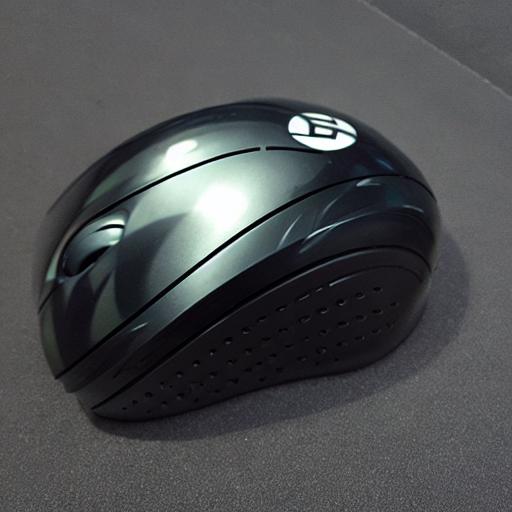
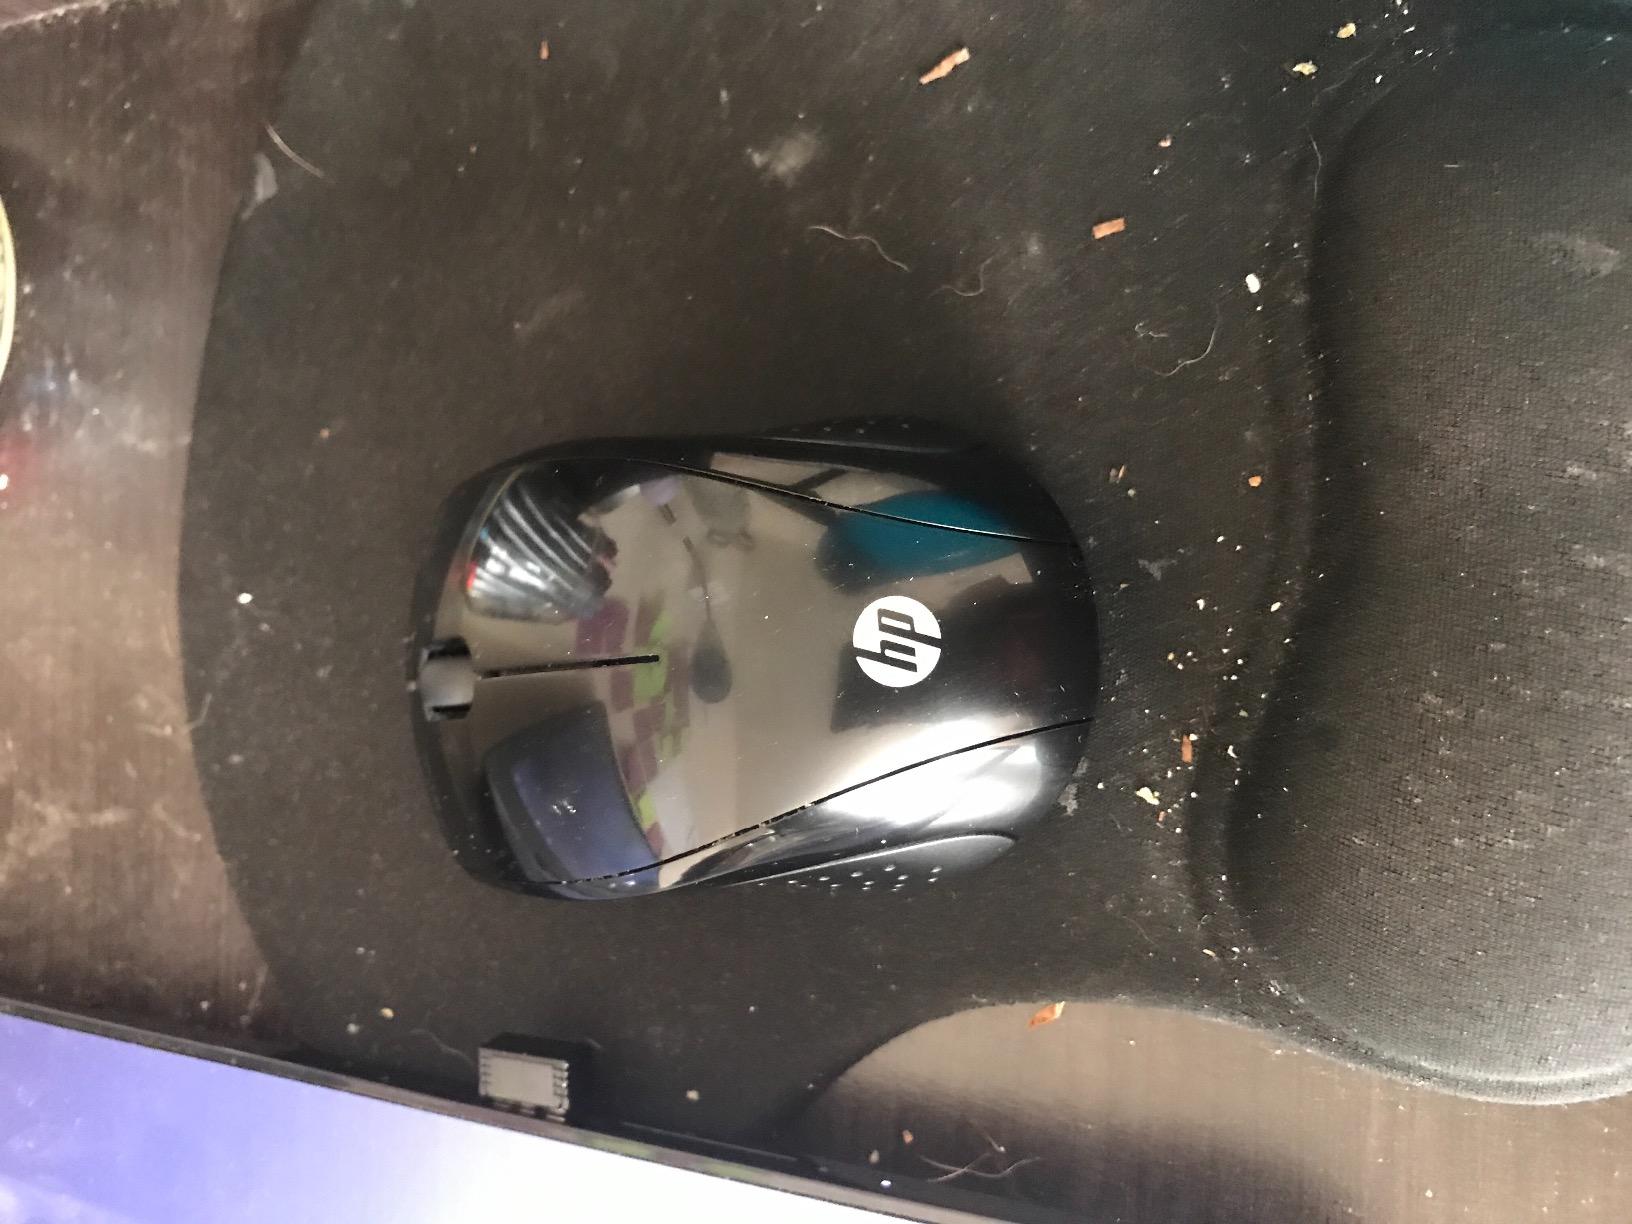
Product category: mouse
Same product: no